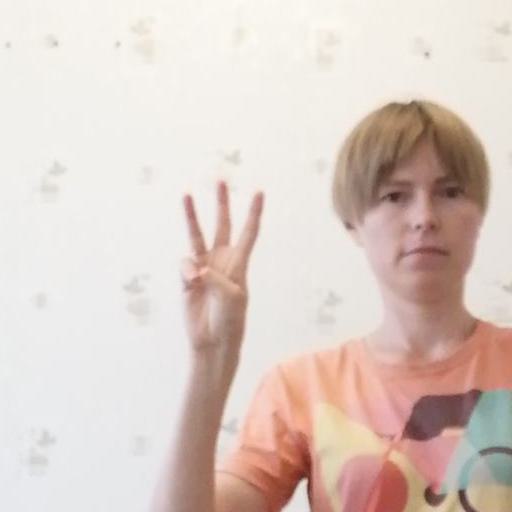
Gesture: three